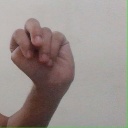
अक्षर: ठ